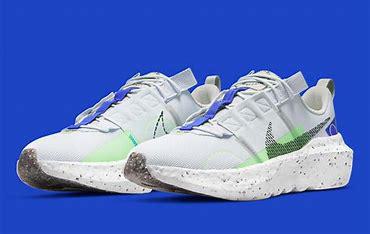
Brand: Nike
Model: Crater Impact